Adamantas

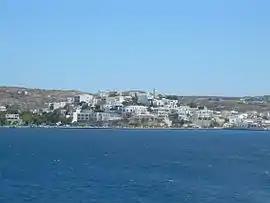

Adamantas (older form Αδάμας, from the Greek αδάμας "adamas" 'diamond') is the harbour town of Milos island. It has a population of 1,268 people (2021).